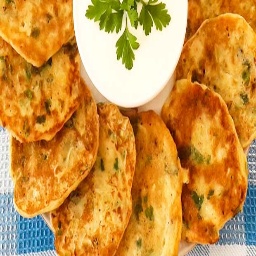
Label: zucchini_hash_browns